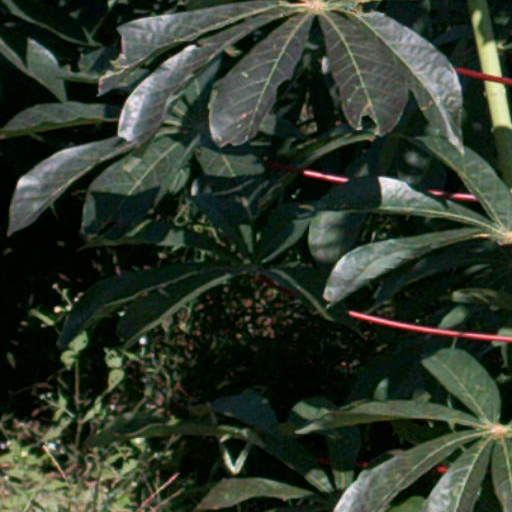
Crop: cassava